House of Croÿ

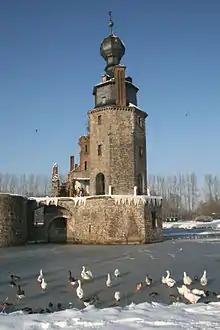
Château d'Havré - a family seat of the line of Croÿ-Havré

Charles Philippe de Croÿ (1549–1613) was the eldest son of Philippe II by his second wife, Anne of Lorraine. A successful imperial general, he was created Prince of the Holy Roman Empire in 1594. It was the first time when a simple baron was admitted among Princes of the Empire.